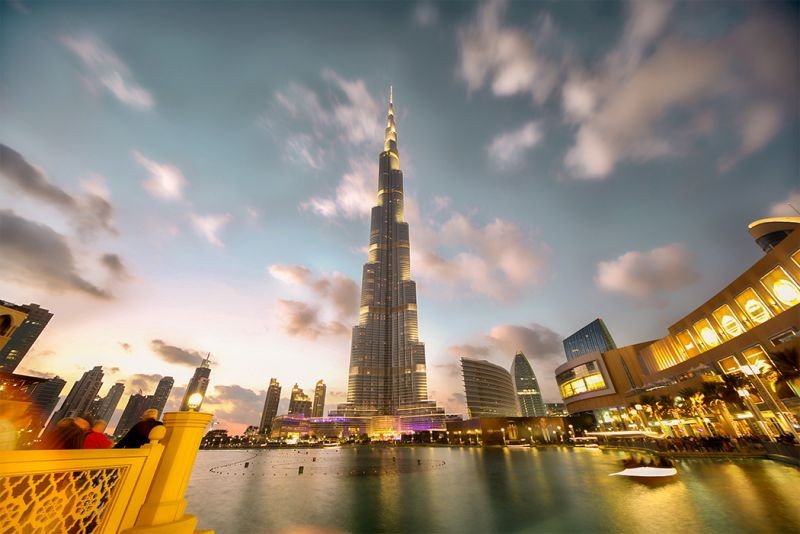
Landmark: Burj Khalifa